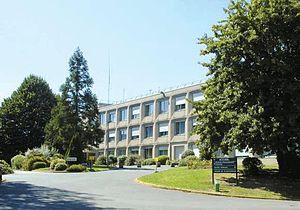
site de l'hôpital de Loudéac
Le Centre hospitalier du Centre Bretagne est un centre hospitalier du Morbihan et des Côtes-d'Armor, né de la fusion du centre hospitalier de Pontivy et du Centre Hospitalier Intercommunal de Plémet-Loudéac le 1ᵉʳ janvier 2005.